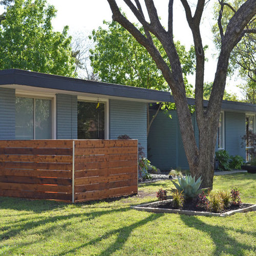
example of a small blue - story exterior home design